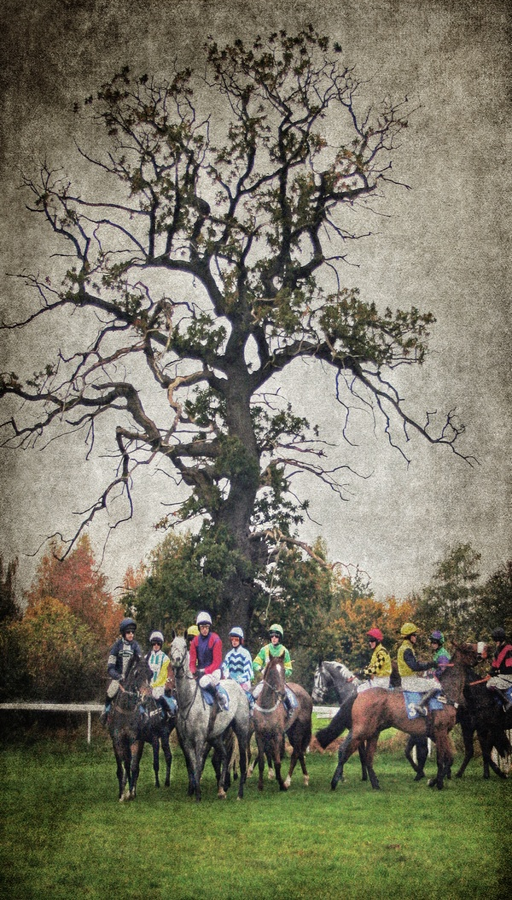
horses at the mile hurdle start a city .